Santa Marta Formation

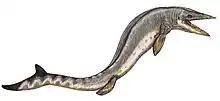
"Taniwhasaurus"

Fish were present, including one of the first frilled sharks, "Chlamydoselachus thomsoni". Other marine vertebrates included the small mosasaur "Taniwhasaurus antarcticus", previously known as "Lakumasaurus antarcticus". The close relation of "T. antarcticus" to other species of "Taniwhasaurus" found in New Zealand and Patagonia provides evidence for a Gondwanan endemism.